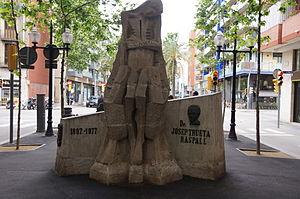
Josep Trueta i Raspall est un chirurgien catalan. Pendant la guerre civile espagnole, il développa un procédé de traitement des fractures ouvertes. Il fut professeur d'orthopédie à l'université d'Oxford et membre du Conseil national catalan.